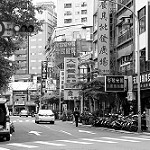
Label: B & W